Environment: real
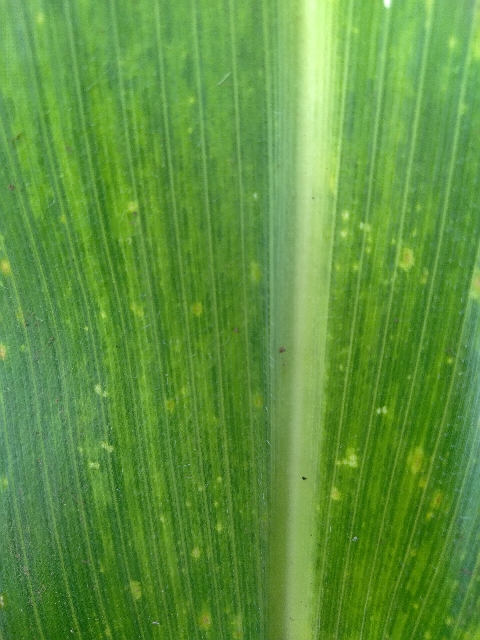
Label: lethal_necrosis